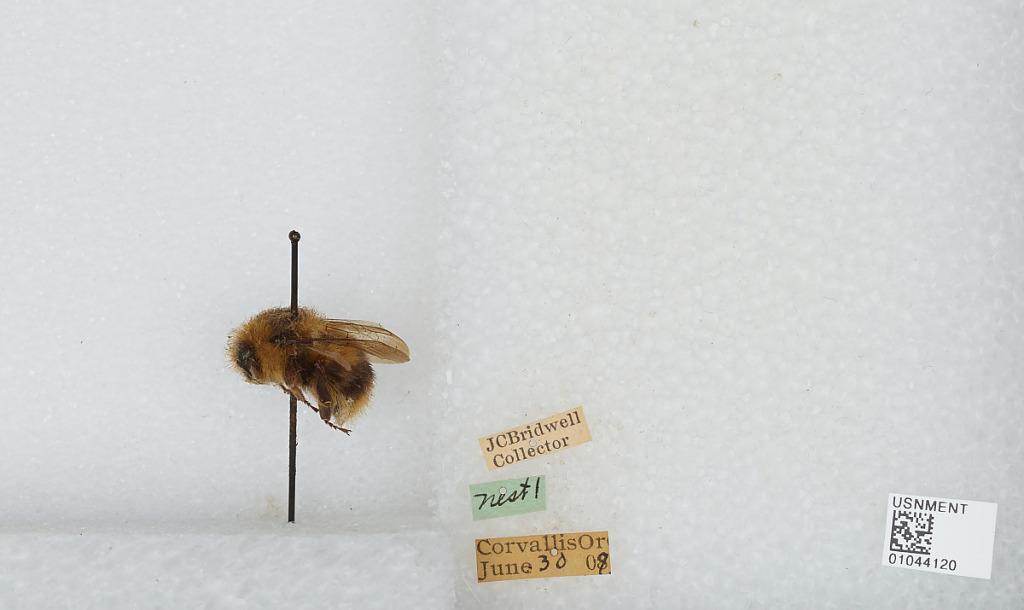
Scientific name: Bombus sp.
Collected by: J. Bridwell
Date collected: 1907-6-30
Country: United States
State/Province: Oregon
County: Benton
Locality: Corvallis
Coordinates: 44.57, -123.28